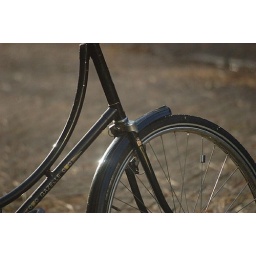
photo of a City bike standing in the Autumn cold.